Henry Bennet, 1st Earl of Arlington

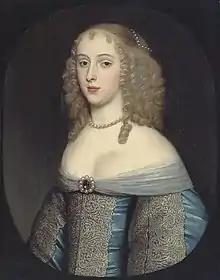
Arlington's wife, Isabella van Nassau-Beverweerd

He served subsequently on the committees for explaining the Irish Act of Settlement 1662 and for Tangier. In 1665 he obtained a peerage as Baron Arlington, (properly Harlington, in Middlesex) and in 1667 was appointed one of the postmasters-general. The control of foreign affairs was entrusted to him, and he was chiefly responsible for the attack on the Smyrna fleet and for the Second Anglo-Dutch War, during which he married the beautiful (and Dutch) Isabella van Nassau-Beverweert (28 December 1633 – 18 January 1718) in March 1665. Isabella was the daughter of Louis of Nassau, Lord of De Lek and Beverweerd, the natural son of stadtholder Maurice of Orange. They had one daughter, Isabella FitzRoy, Duchess of Grafton (c.1668-1723). Lady Arlington's sister Emilia, another noted beauty, married Thomas Butler, 6th Earl of Ossory.